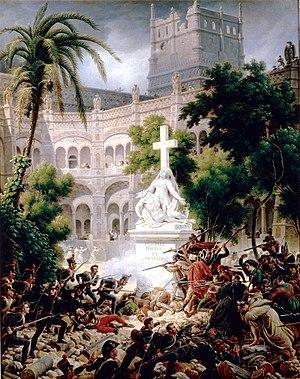
Le monastère royal hiéronymite Sainte-Engrâce fut un monastère important de la ville de Saragosse, en Espagne. Aujourd'hui ne subsistent que quelques restes de ce puissant monastère, conservés dans la basilique du même nom.
La basilique Sainte-Engrâce de Saragosse est une église de la ville de Saragosse, en Espagne. Un premier lieu de culte chrétien fut établi à cet endroit au IIIᵉ siècle, à la suite du culte des reliques de sainte Engrâce et d'autres martyrs de Saragosse. On conserve de cette période deux sarcophages paléo-chrétiens dans la crypte de l'église, réalisés par des artistes romains dans la première moitié du IVᵉ siècle : le sarcophage de la Receptio animae et celui de la Trilogía petrina.
Jean Lannes, 1ᵉʳ duc de Montebello, né le 10 avril 1769 à Lectoure et mort le 31 mai 1809 sur l'île de Lobau, en Autriche, à la suite des blessures reçues à la bataille d'Essling, est un général français de la Révolution et de l'Empire, élevé à la dignité de maréchal d'Empire en 1804 et inhumé au Panthéon en 1810.
Bon-Adrien Jeannot de Moncey, duc de Conegliano, né le 31 juillet 1754 à Moncey dans le Doubs et mort le 20 avril 1842 à Paris, est un général français de la Révolution et un maréchal d'Empire. Il est encore actuellement le seul militaire de la gendarmerie à qui cette dignité a été remise.
Le territoire de l'actuelle communauté autonome d'Aragon a été un lieu de passage important de la péninsule Ibérique, entre les rives méditerranéennes et atlantiques d'une part, entre le sud de la péninsule et le nord de l'Europe d'autre part. La présence humaine y est attestée depuis plusieurs millénaires, mais les spécificités de l'Aragon actuel remontent pour la plupart au Moyen Âge.